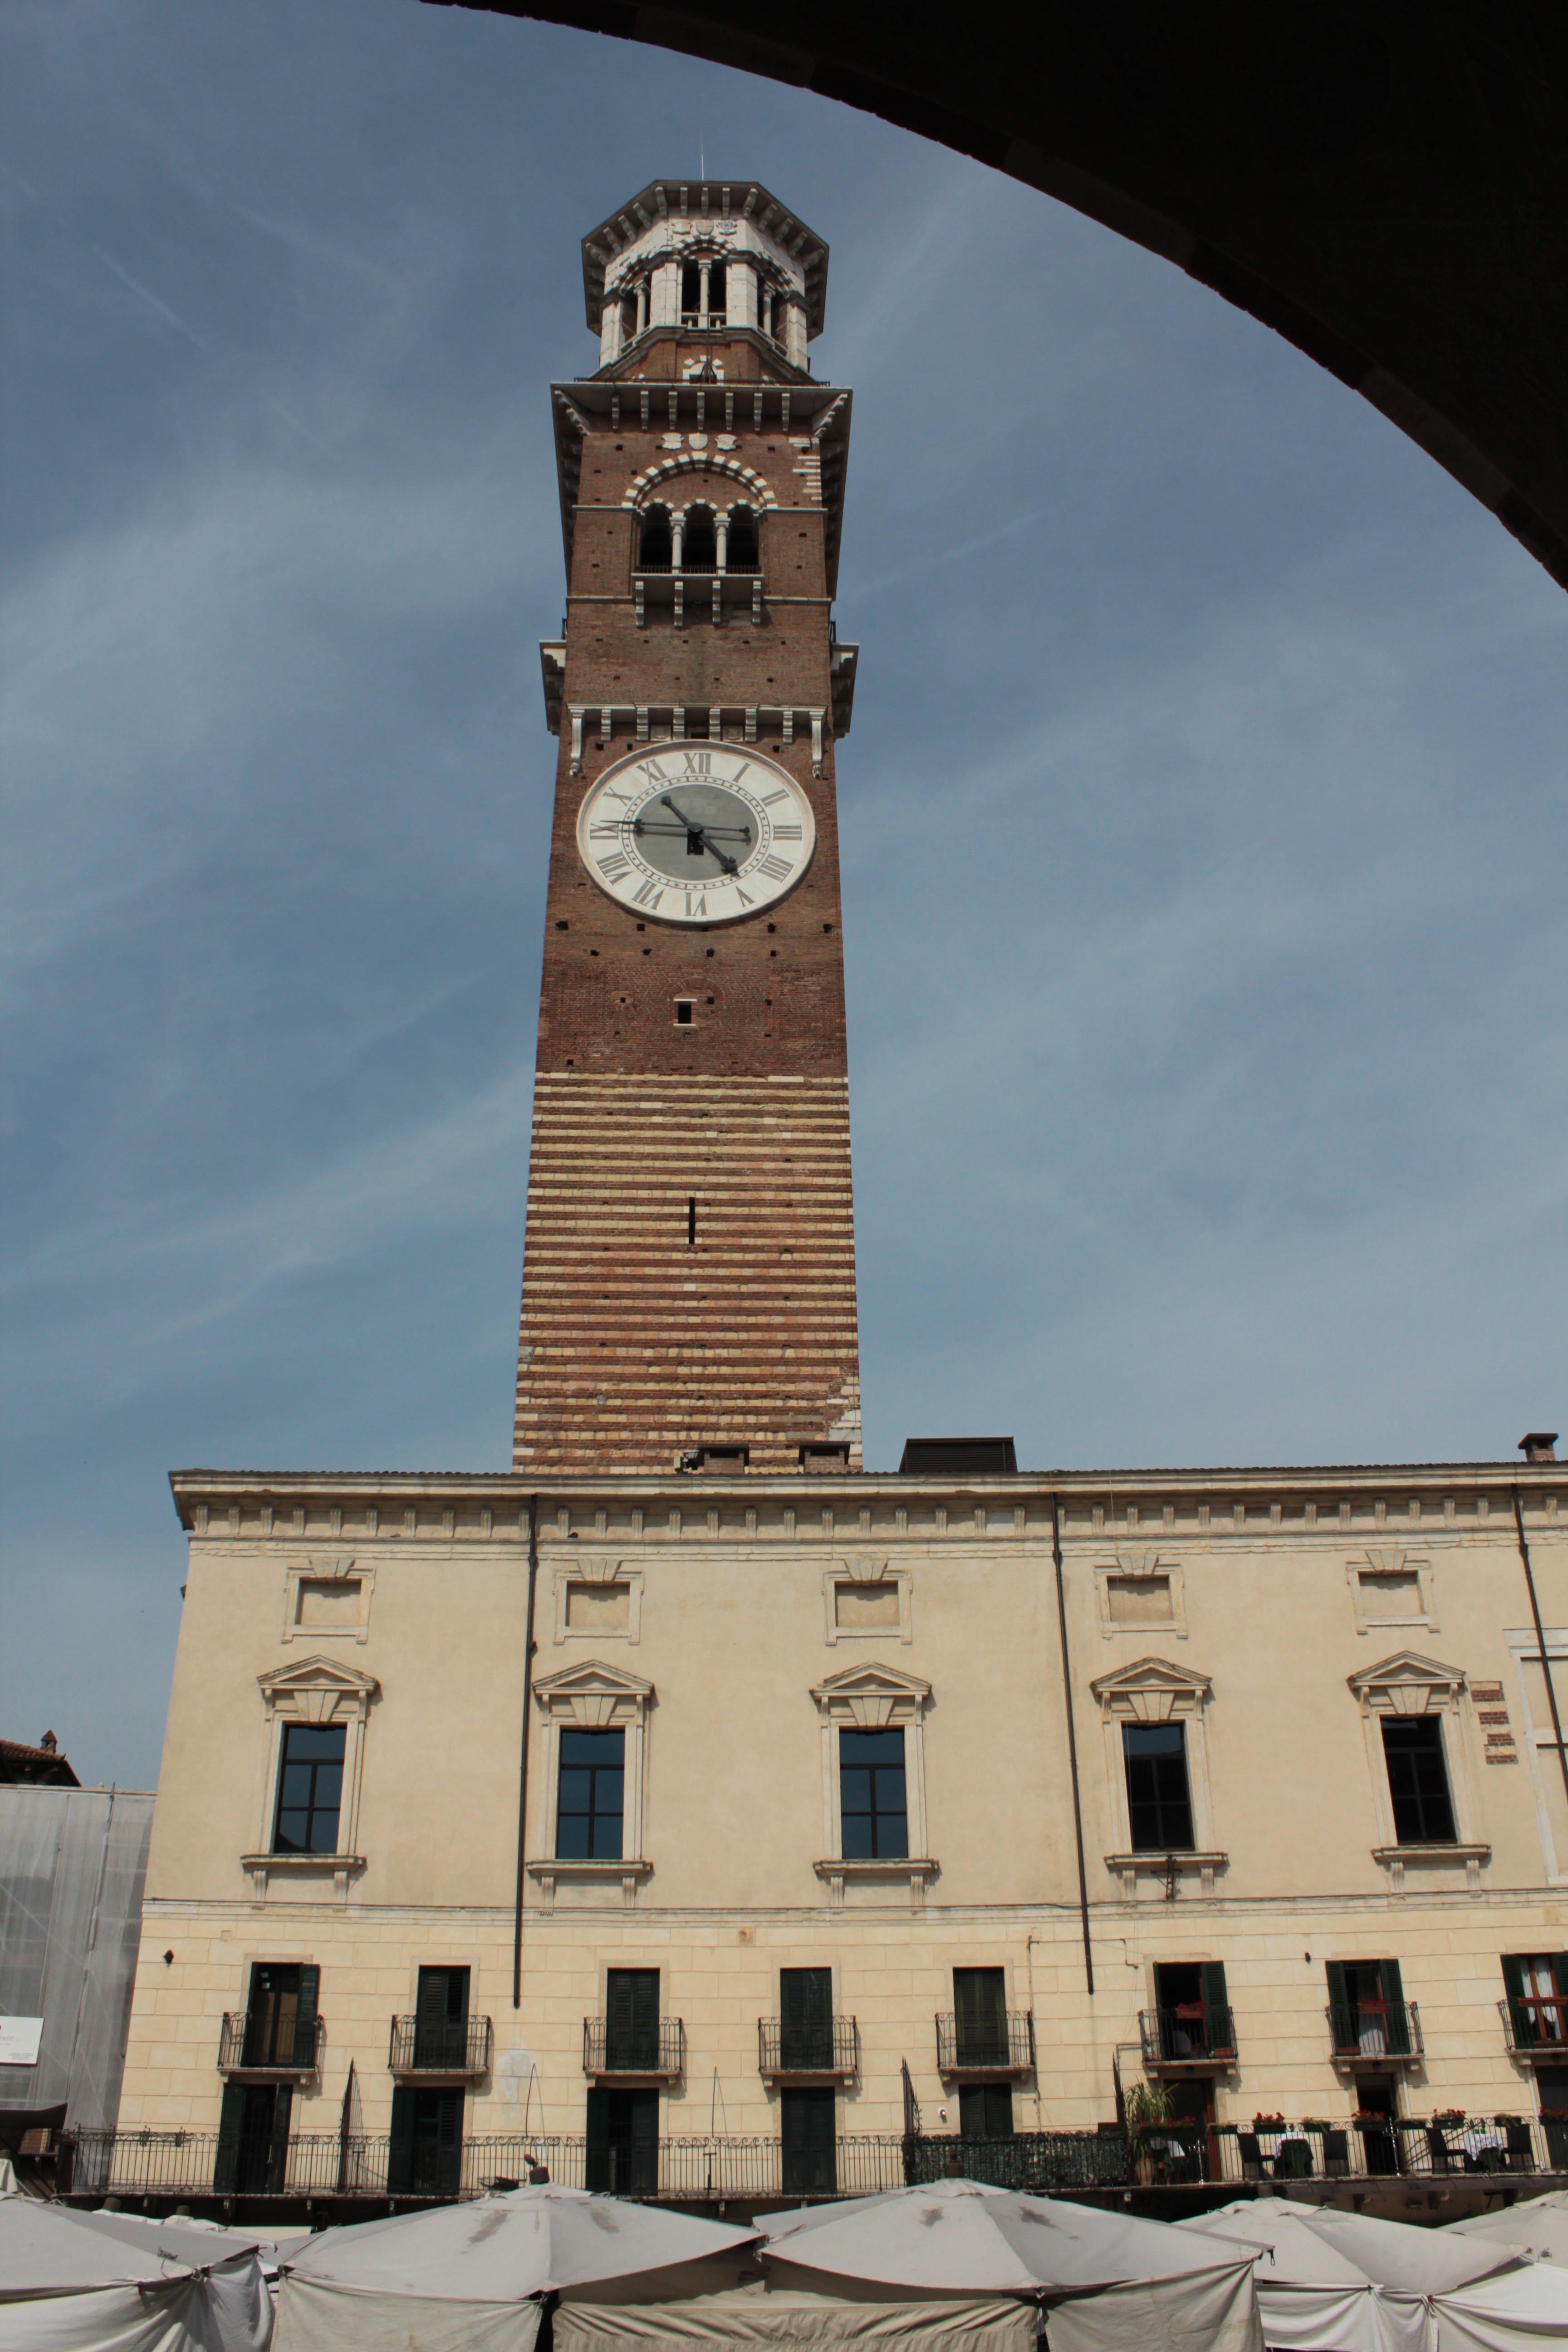
watch, city, tower, landmark, clock tower, bell tower, steeple, verona, control tower